Bahu Begum

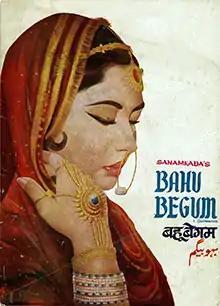

Bahu Begum is a 1967 Hindi film directed by M. Sadiq, and starring Pradeep Kumar, Meena Kumari and Ashok Kumar. The film has music by Roshan and lyrics by Sahir Ludhianvi. This film is known for songs, "Hum Intezaar Karenge Tera Qayamat Tak", sung by Mohammad Rafi and Asha Bhosle and "Duniya Kare Sawaal" by Lata Mangeshkar.